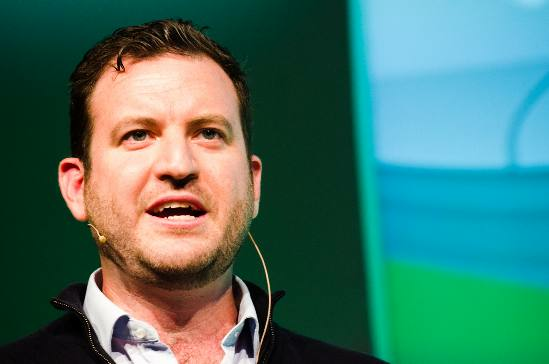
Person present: Yes